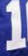
Number: 1